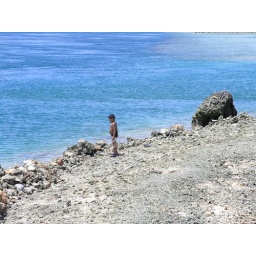
Boy standing by the water